Bill Zimmerman (activist)

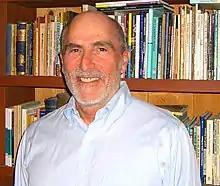

Bill Zimmerman is an American political consultant and author who was an anti-war activist during the Vietnam War.